Michel Eugène Chevreul

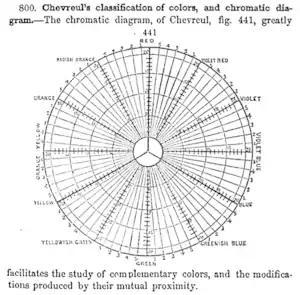
Chevreul's 1855 "chromatic diagram" based on the RYB color model, showing complementary colors and other relationships

In 1824, Chevreul was named director of the dye works at the Gobelins Manufactory in Paris, in response to complaints about technical inadequacies. He found that some dyes were indeed deficient, but that the oft-criticized black dye was first-rate. Yet fabrics dyed with this black were perceived as weak and reddish when surrounded by deep blues and/or purples. Chevreul called this effect simultaneous contrast, defining it as the tendency for a color to appear to shift toward the complementary of its neighbor, both in terms of hue and darkness.